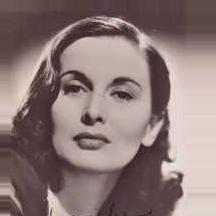
Age: 28